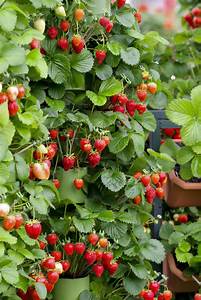
Label: Strawberry